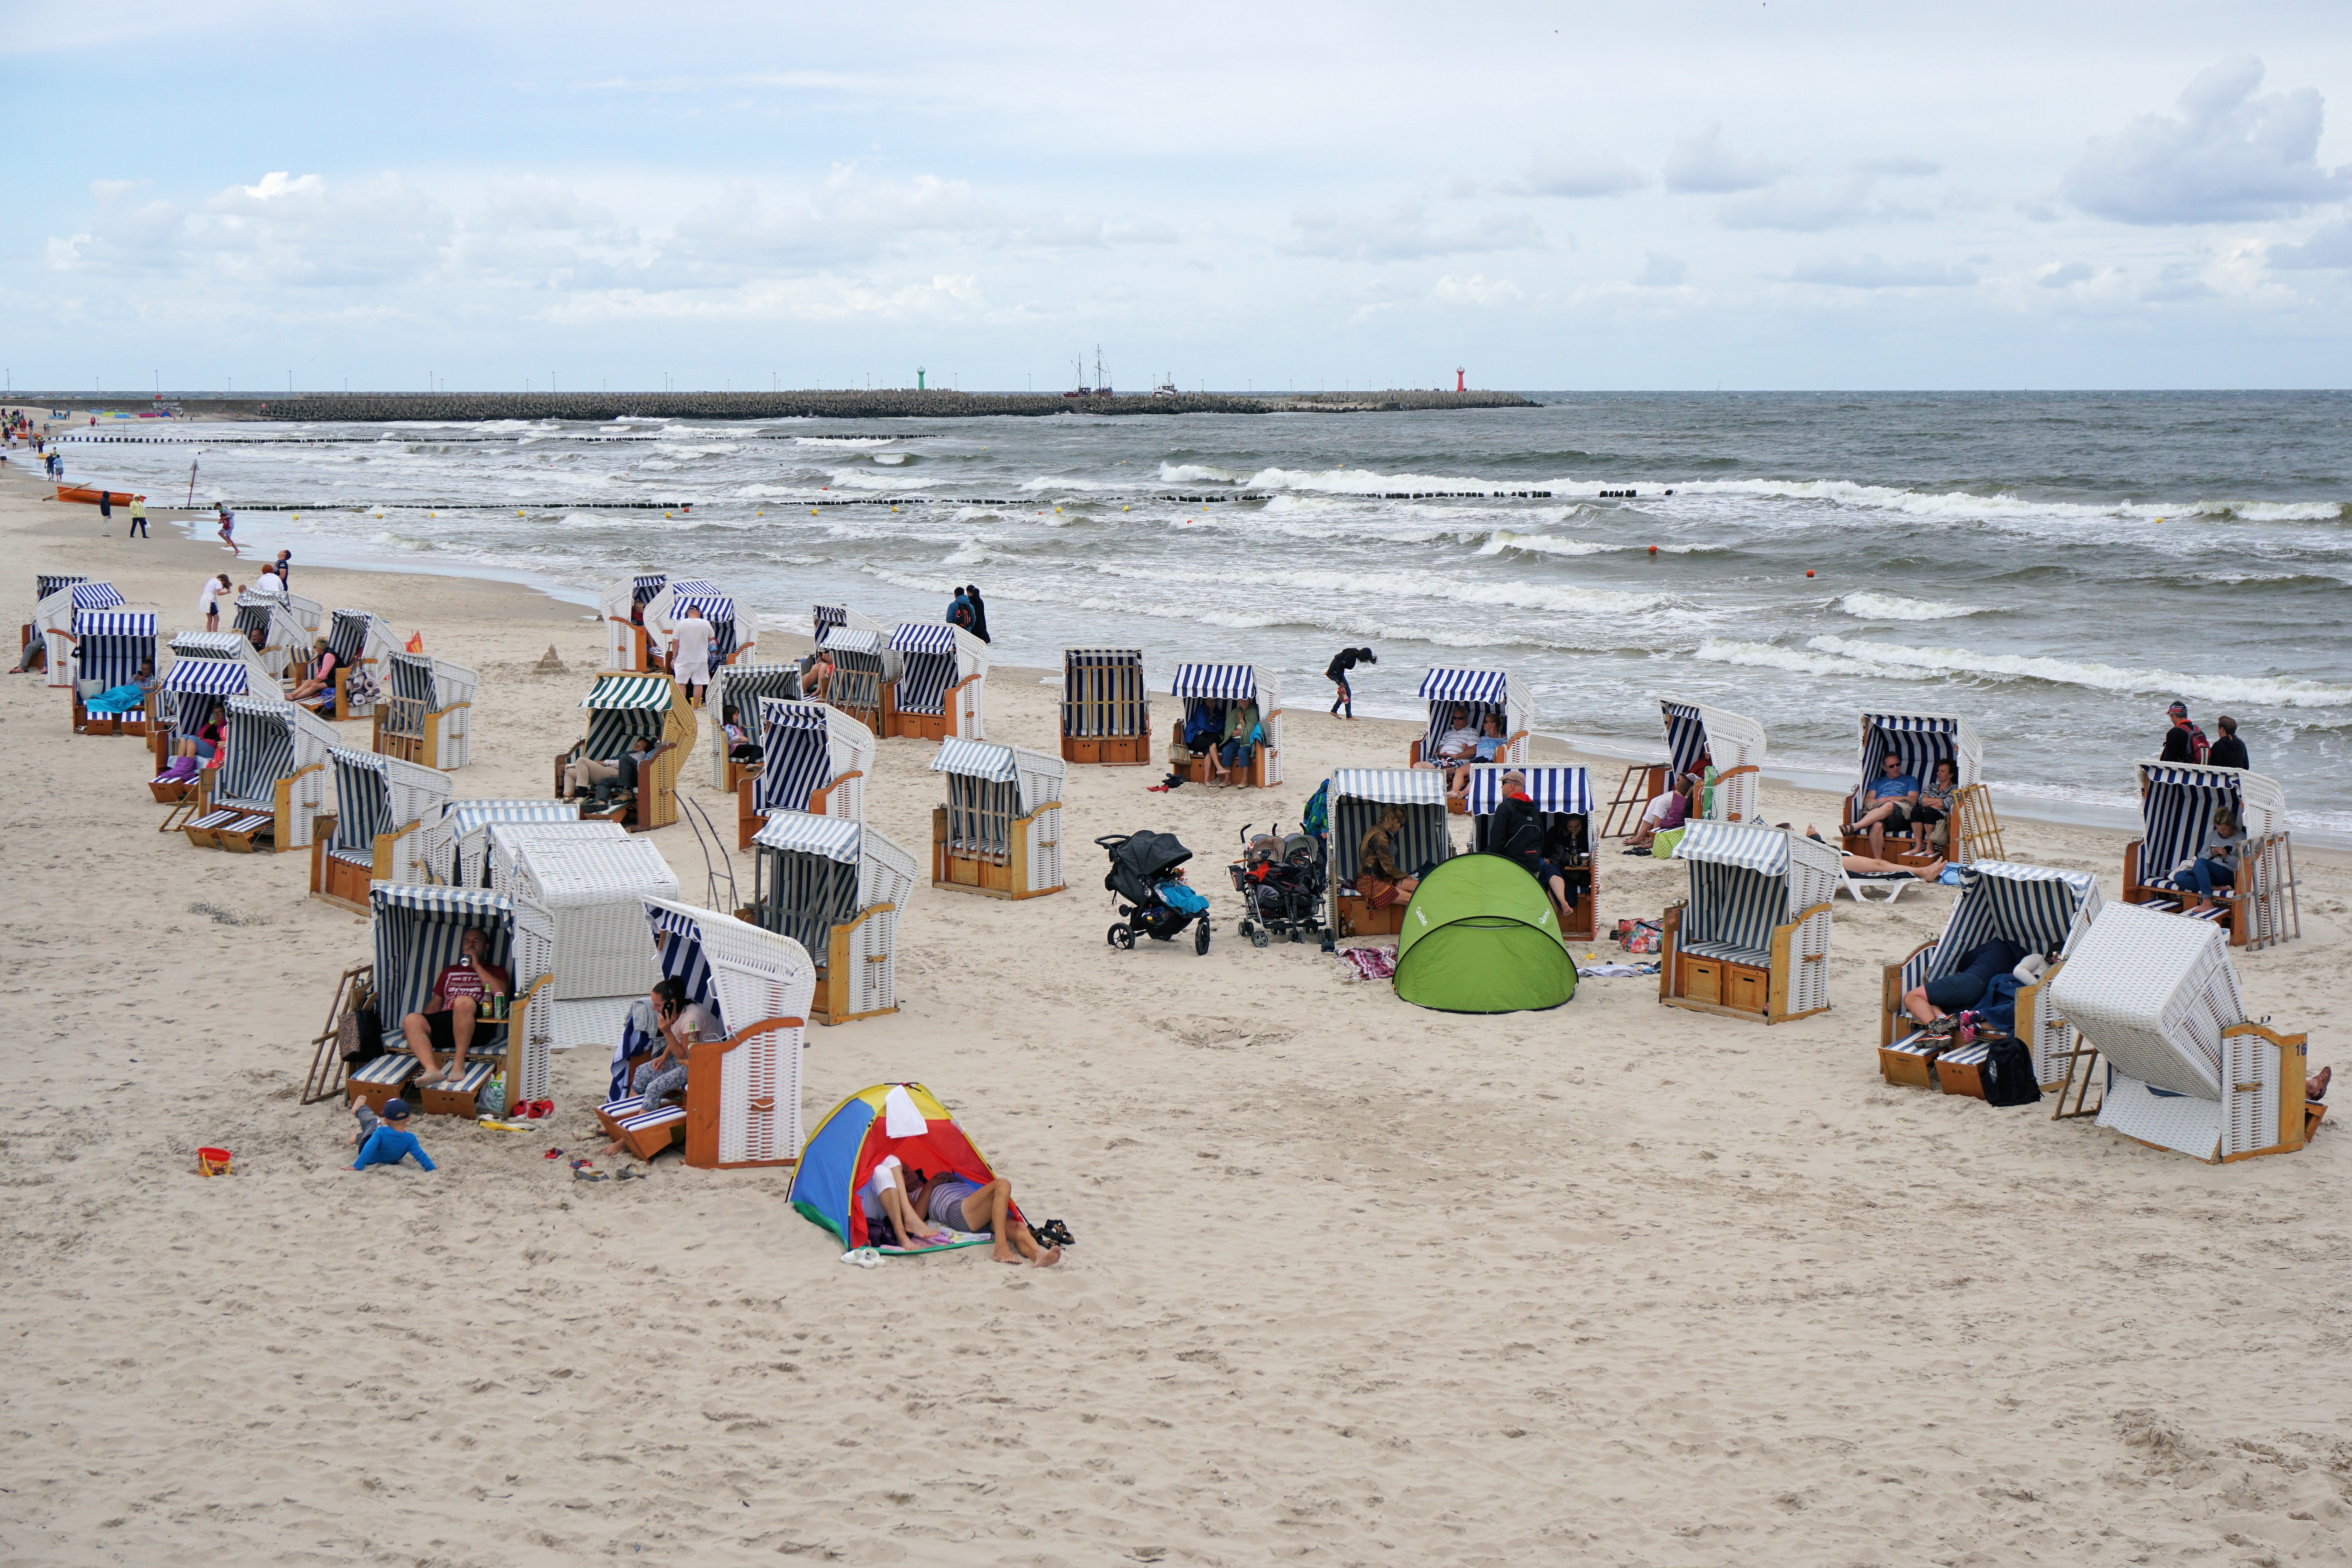
beach, sea, coast, water, sand, ocean, shore, wave, summer, vacation, relax, blue, body of water, clouds, relaxation, baltic sea, beach chair, sand beach, wind protection